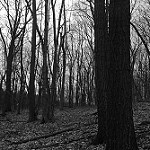
Label: B & W